Kepler-47c

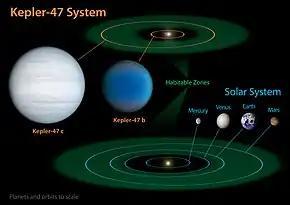
Artist's impression of the Kepler-47 system (sizes to scale) compared to the planets of the inner Solar System with their respective habitable zones.

Kepler-47c (also known as Kepler-47(AB)-c and by its Kepler Object of Interest designation KOI-3154.02) is an exoplanet orbiting the binary star system Kepler-47, the outermost of three such planets discovered by NASA's "Kepler" spacecraft. The system, also involving two other exoplanets, is located about 3,400 light-years (1,060 parsecs) away.